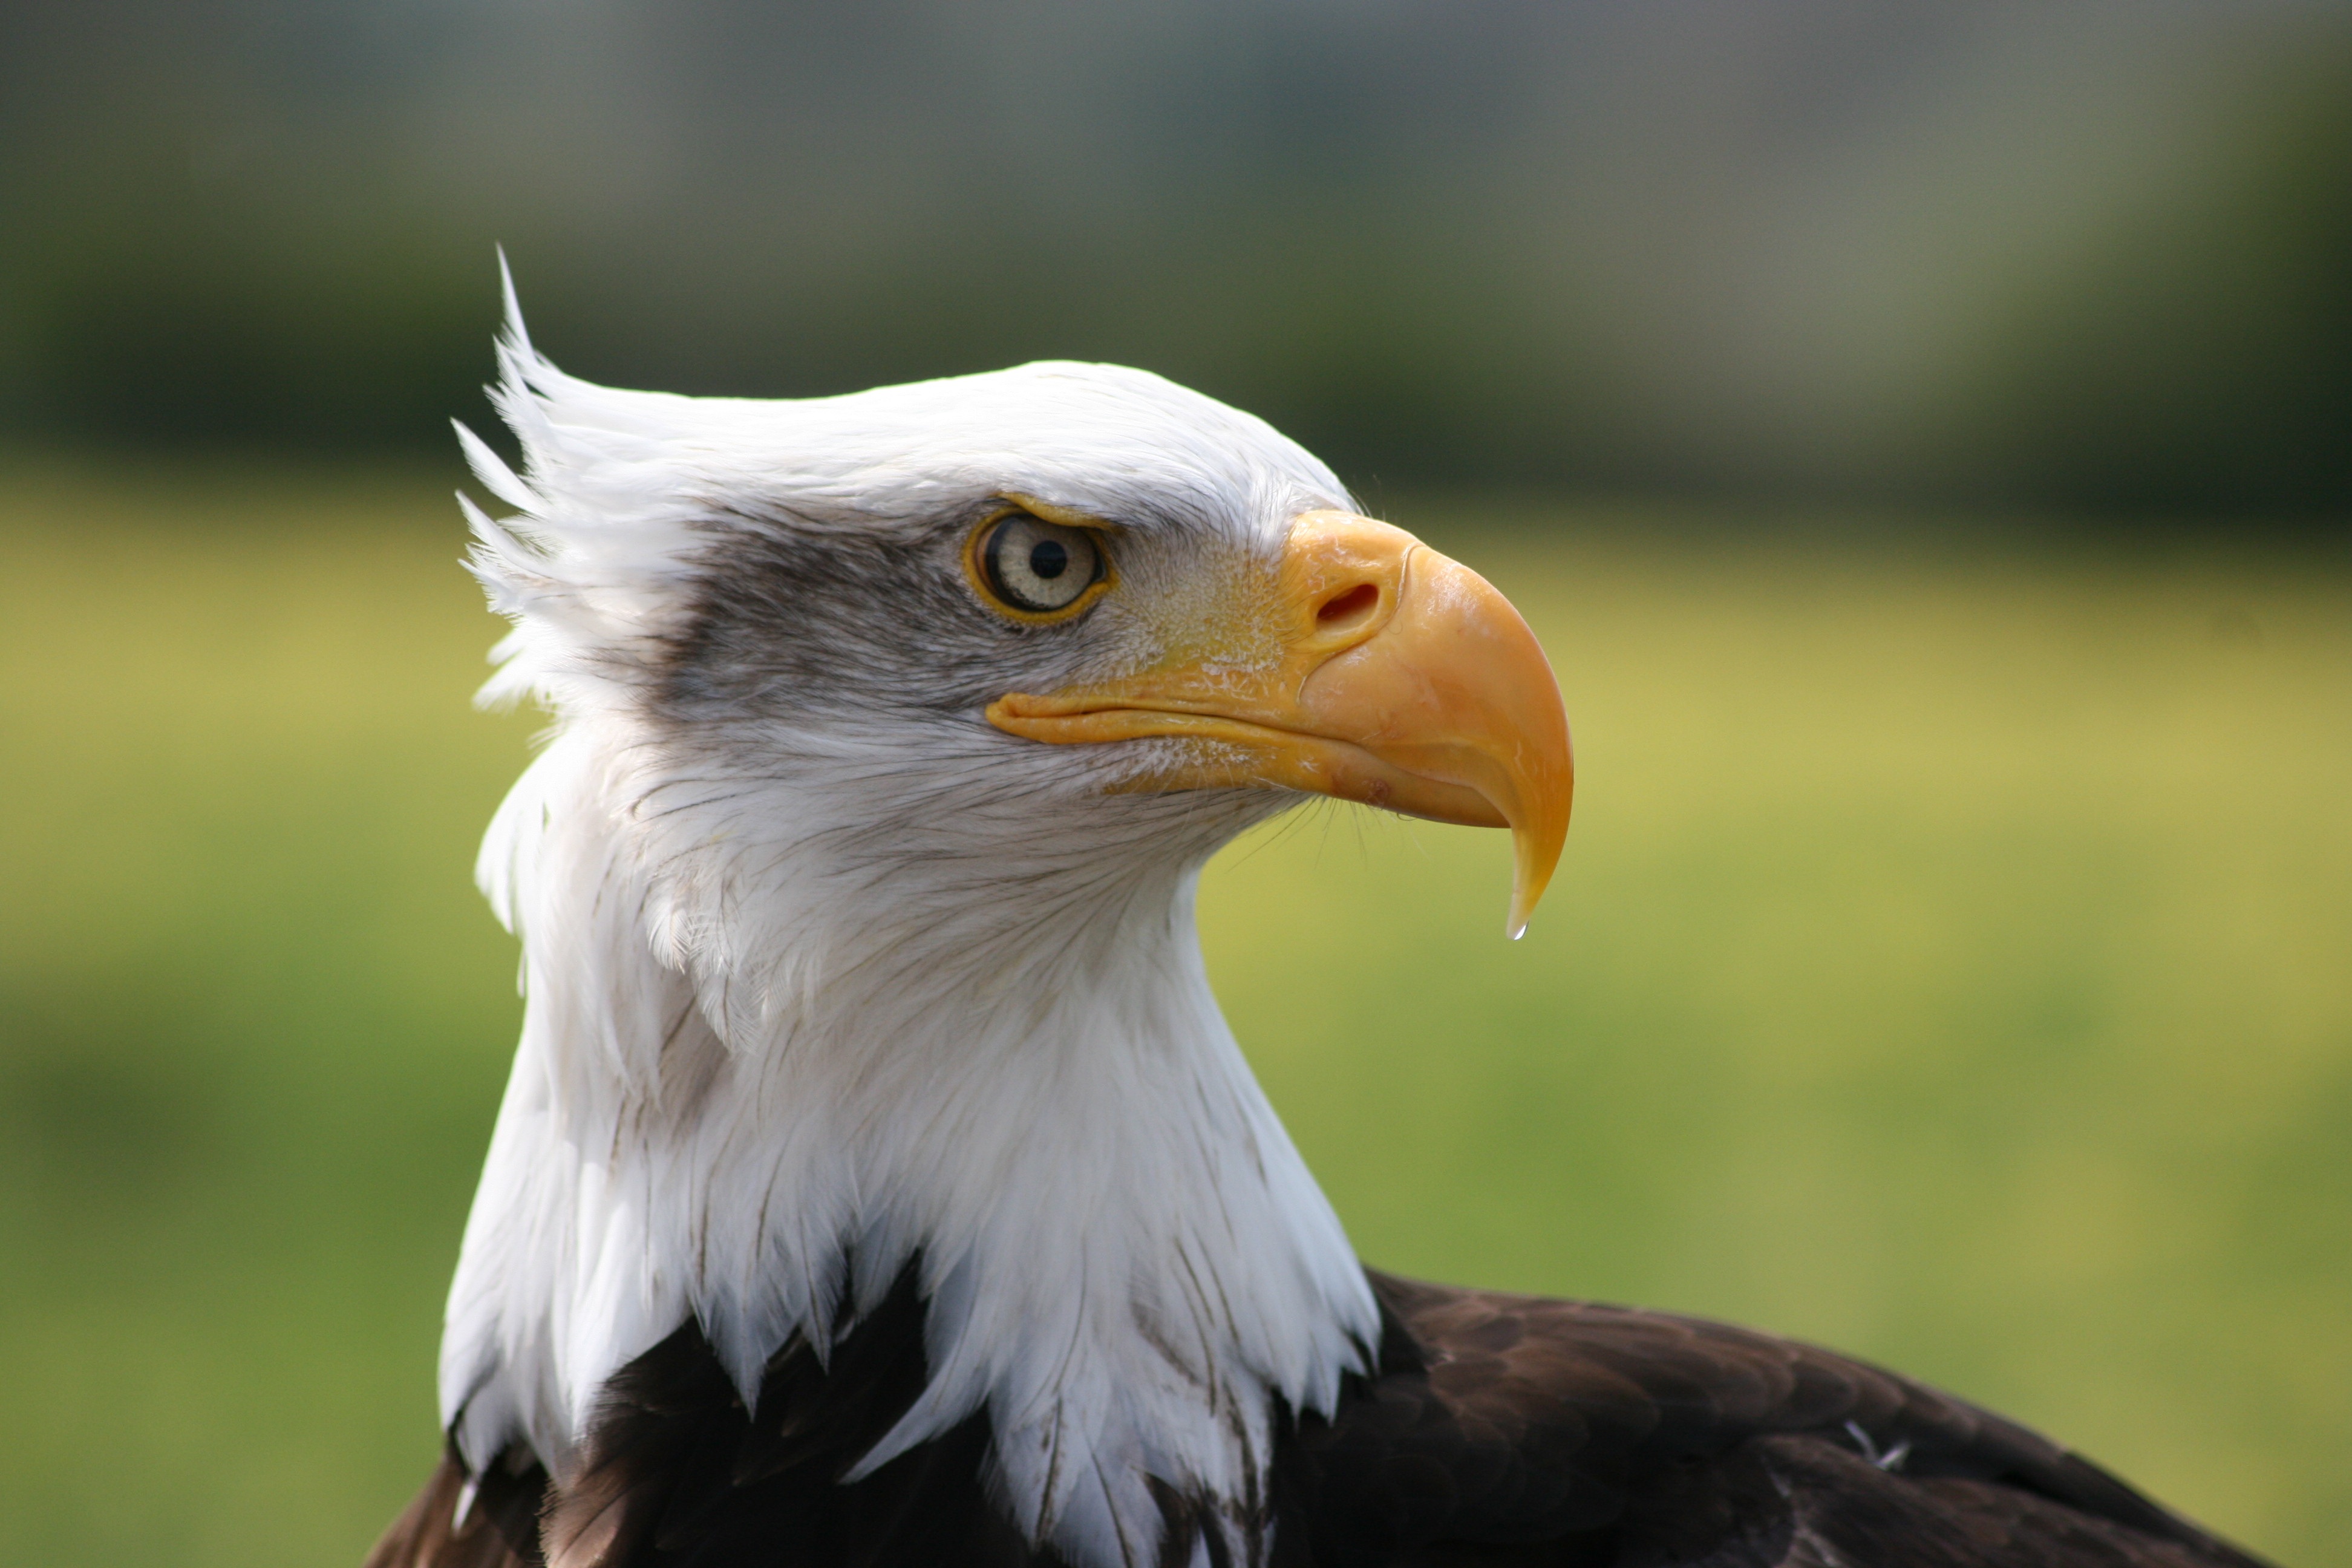
nature, bird, wing, wildlife, beak, eagle, fauna, bird of prey, bald eagle, close up, vertebrate, sanctuary, vulture, egyptian vulture, accipitriformes